Seattle Mariners

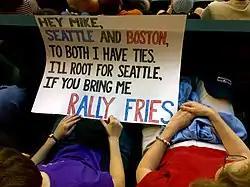
Boston Red Sox fans holding a sign requesting rally fries.

In 1987, the Mariners changed its uniform style to traditional buttoned tops and belted pants. Both uniforms incorporated blue piping and a block "Mariners" wordmark in blue with gold and blue outlines. The numbers remained blue, but eliminated the trim outlines.